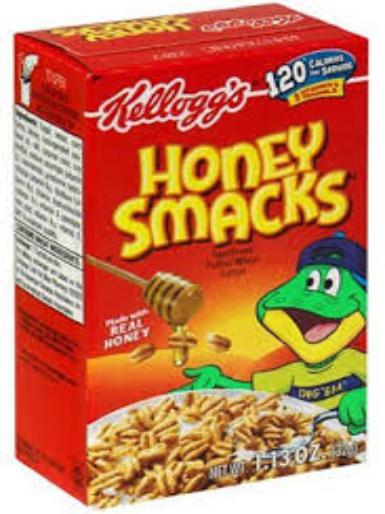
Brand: Honey Nut Cheerios
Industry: Food